SS Kaiser Wilhelm der Grosse

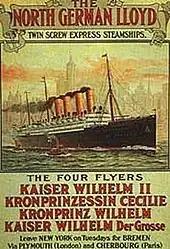
Advertisement for NDL's "Four Flyers"

The NDL took the competition even further. 1901 saw the addition to their fleet of another four-funnel liner, named in honour of Crown Prince William, heir to the German throne, and they subsequently commissioned another two superliners, and of 1903 and 1907 respectively. From 1904 to 1907 the east-bound speed rekord was held by SS "Kaiser Wilhelm II". The company stated that the four liners were of the renowned Kaiser class and decided to market them as the "Four Flyers", a reference to their speed and associations with the Blue Riband.